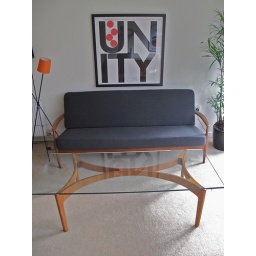
Very rare glass &amp;amp; teak coffee table designed by Svend Ellekaer, early 60's. Produced by Christian Linneberg, Denmark.